Skull Tower

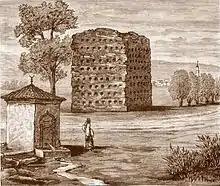
Skull Tower as depicted in an 1863 sketch by Felix Philipp Kanitz

The First Serbian Uprising against Ottoman rule erupted in February 1804, with Karađorđe as its leader. On 19 May 1809, 3,000 Serbian rebels under the command of Stevan Sinđelić were attacked by the Ottomans at Čegar Hill, near the village of Kamenica, in Niš. The rebels were plagued by lack of coordination, largely due to the rivalry between commanders Miloje Petrović and Petar Dobrnjac. As a result, Sinđelić's fighters failed to receive support from the other rebel detachments. The numerically superior Ottomans lost thousands of soldiers in a number of failed attacks against the rebels, but eventually overwhelmed the Serbian lines. Knowing that he and his men would be impaled if captured, Sinđelić fired at his entrenchment's gun powder magazine, setting off a massive explosion. The resulting blast killed him and everyone else in the vicinity.